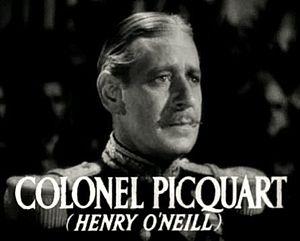
Henry O'Neill est un acteur américain, né à Orange le 10 août 1891, mort à Hollywood le 18 mai 1961.